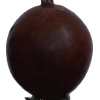
Label: gooseberry